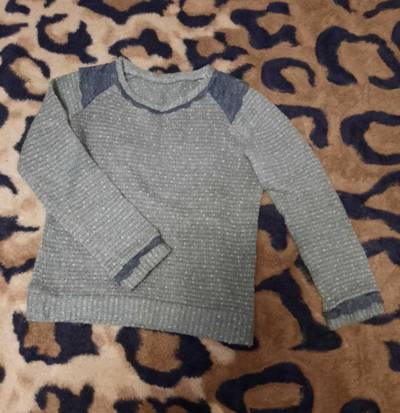
Waste category: clothes